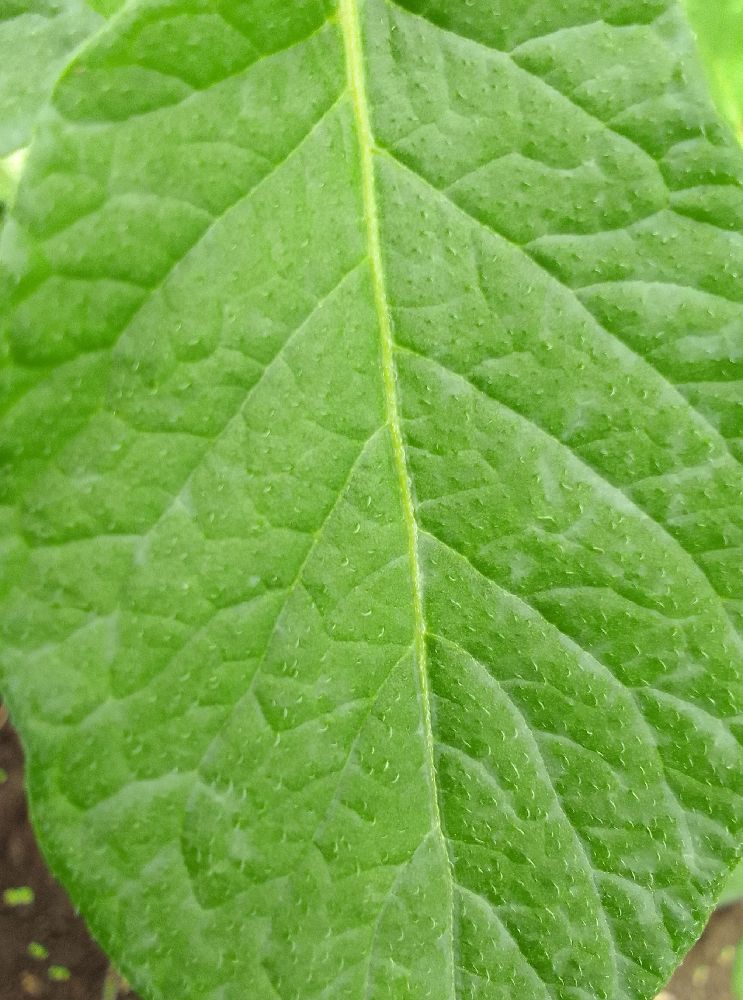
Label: Healthy